Henry W. McMillan

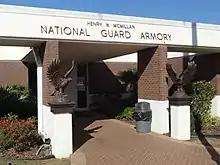
Henry W. McMillan National Guard Armory front with Eagles

Major General Henry W. McMillan (August 12, 1911 - August 28, 1990) was an Adjutant General of Florida (1962–1975) and a longstanding service member in the Florida National Guard and the United States Army.